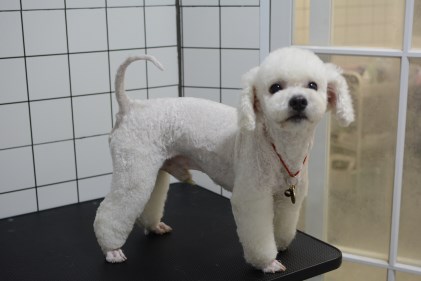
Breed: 3083-n000117-Bichon_Frise